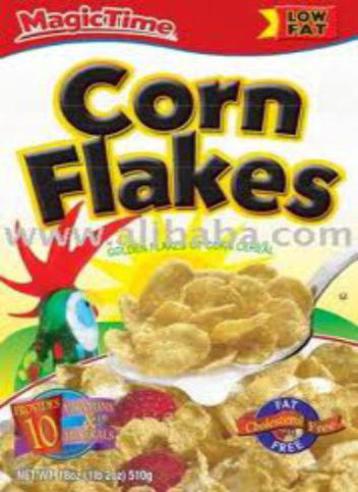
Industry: Food